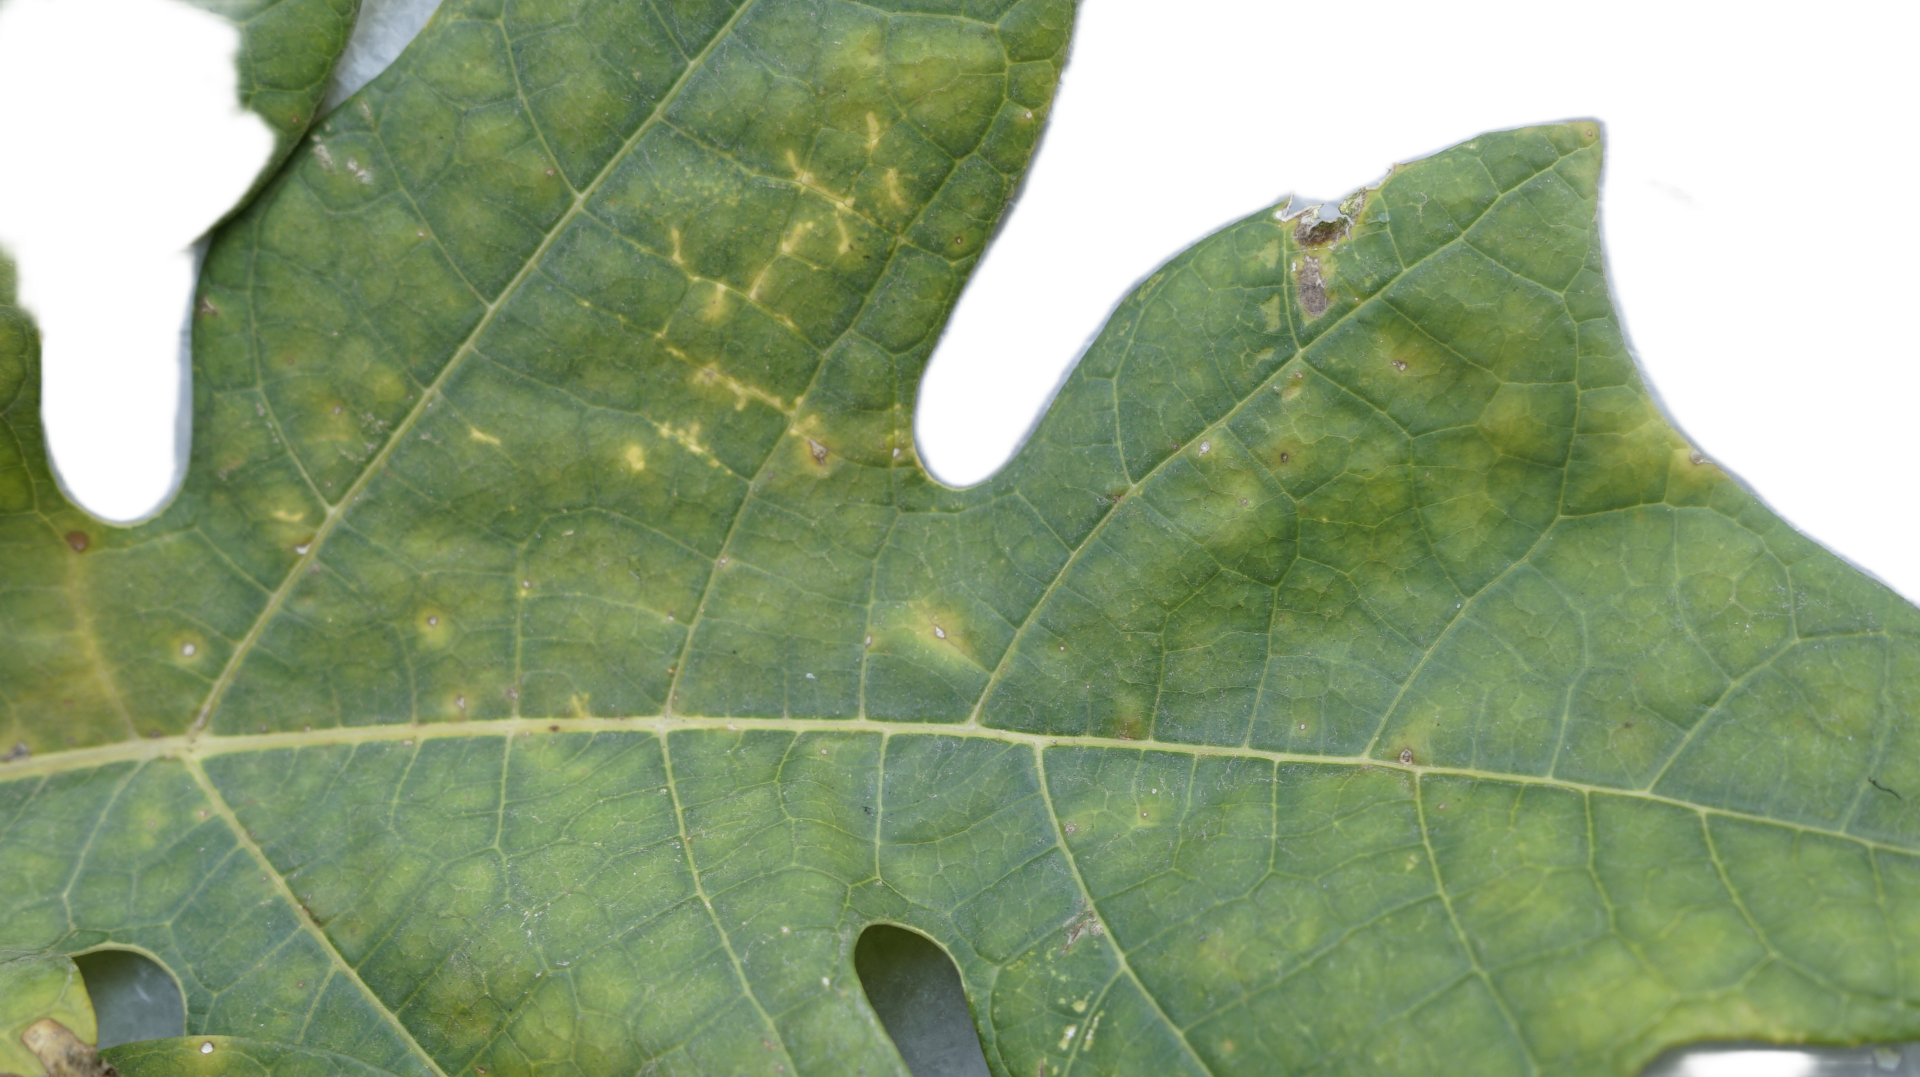
Crop: Papaya
Label: Carica_Insect_Hole